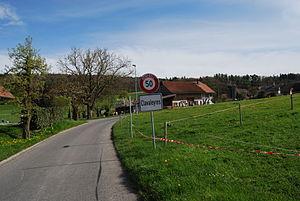
Clavaleyres est une commune suisse du canton de Berne, située dans l’Arrondissement administratif de Berne-Mittelland. À la suite de la votation populaire du 9 février 2020, la commune deviendra fribourgeoise et sera intégrée à la ville de Morat début 2021 ou 2022.